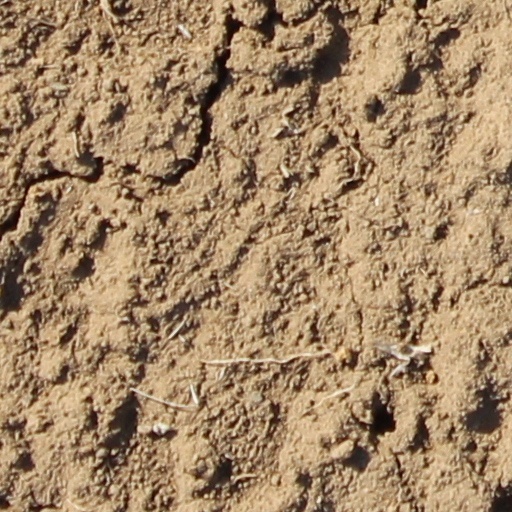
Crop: wheat